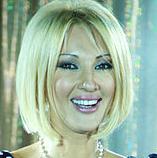
Age: 38